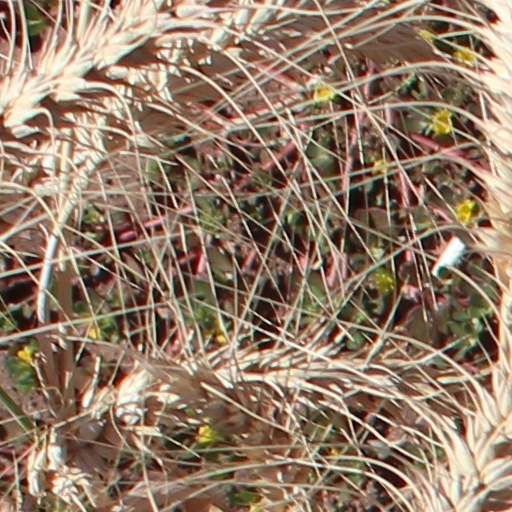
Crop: wheat